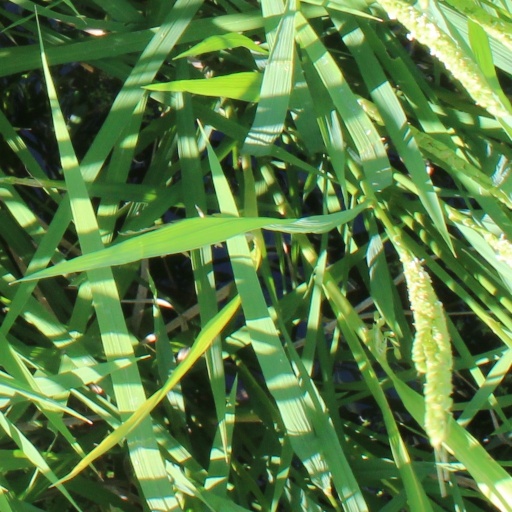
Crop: rice